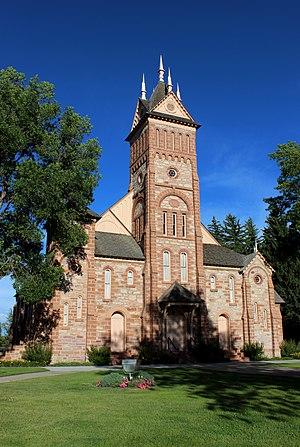
Paris est une ville des États-Unis située dans le comté de Bear Lake (Idaho), dont elle est le siège. Elle comptait 576 habitants en 2000 pour une superficie de 9,1 km².